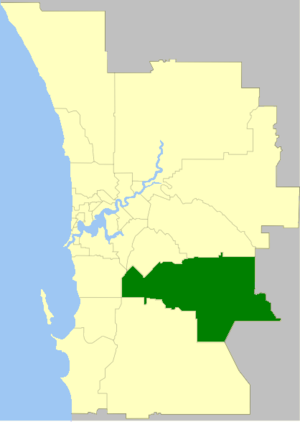
La Cité d'Armadale est une zone d'administration locale dans la banlieue de Perth en Australie-Occidentale en Australie à environ 28 kilomètres au sud-est du centre ville.